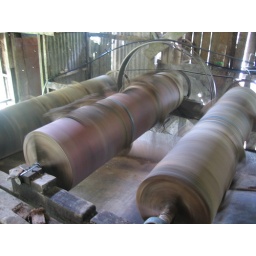
(Mt. Diwata, Compostela Valley) Rocks mined from the mountain are grinded in these ball mills.